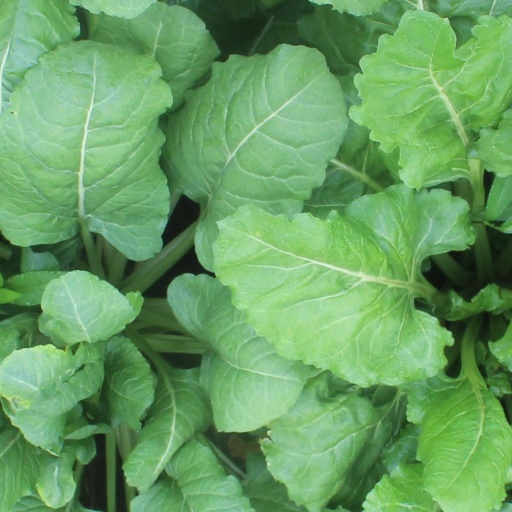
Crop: sugar beet